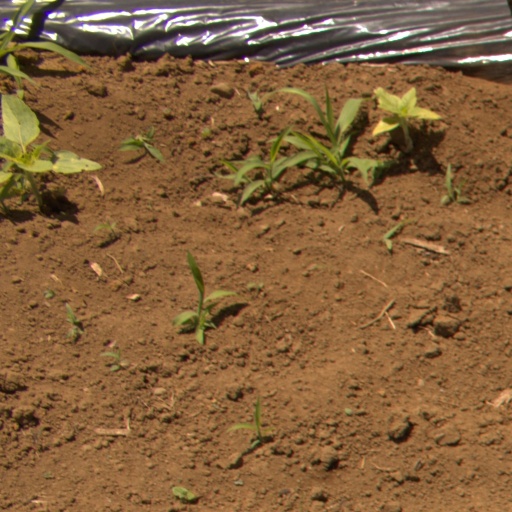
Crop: Jerusalem artichoke